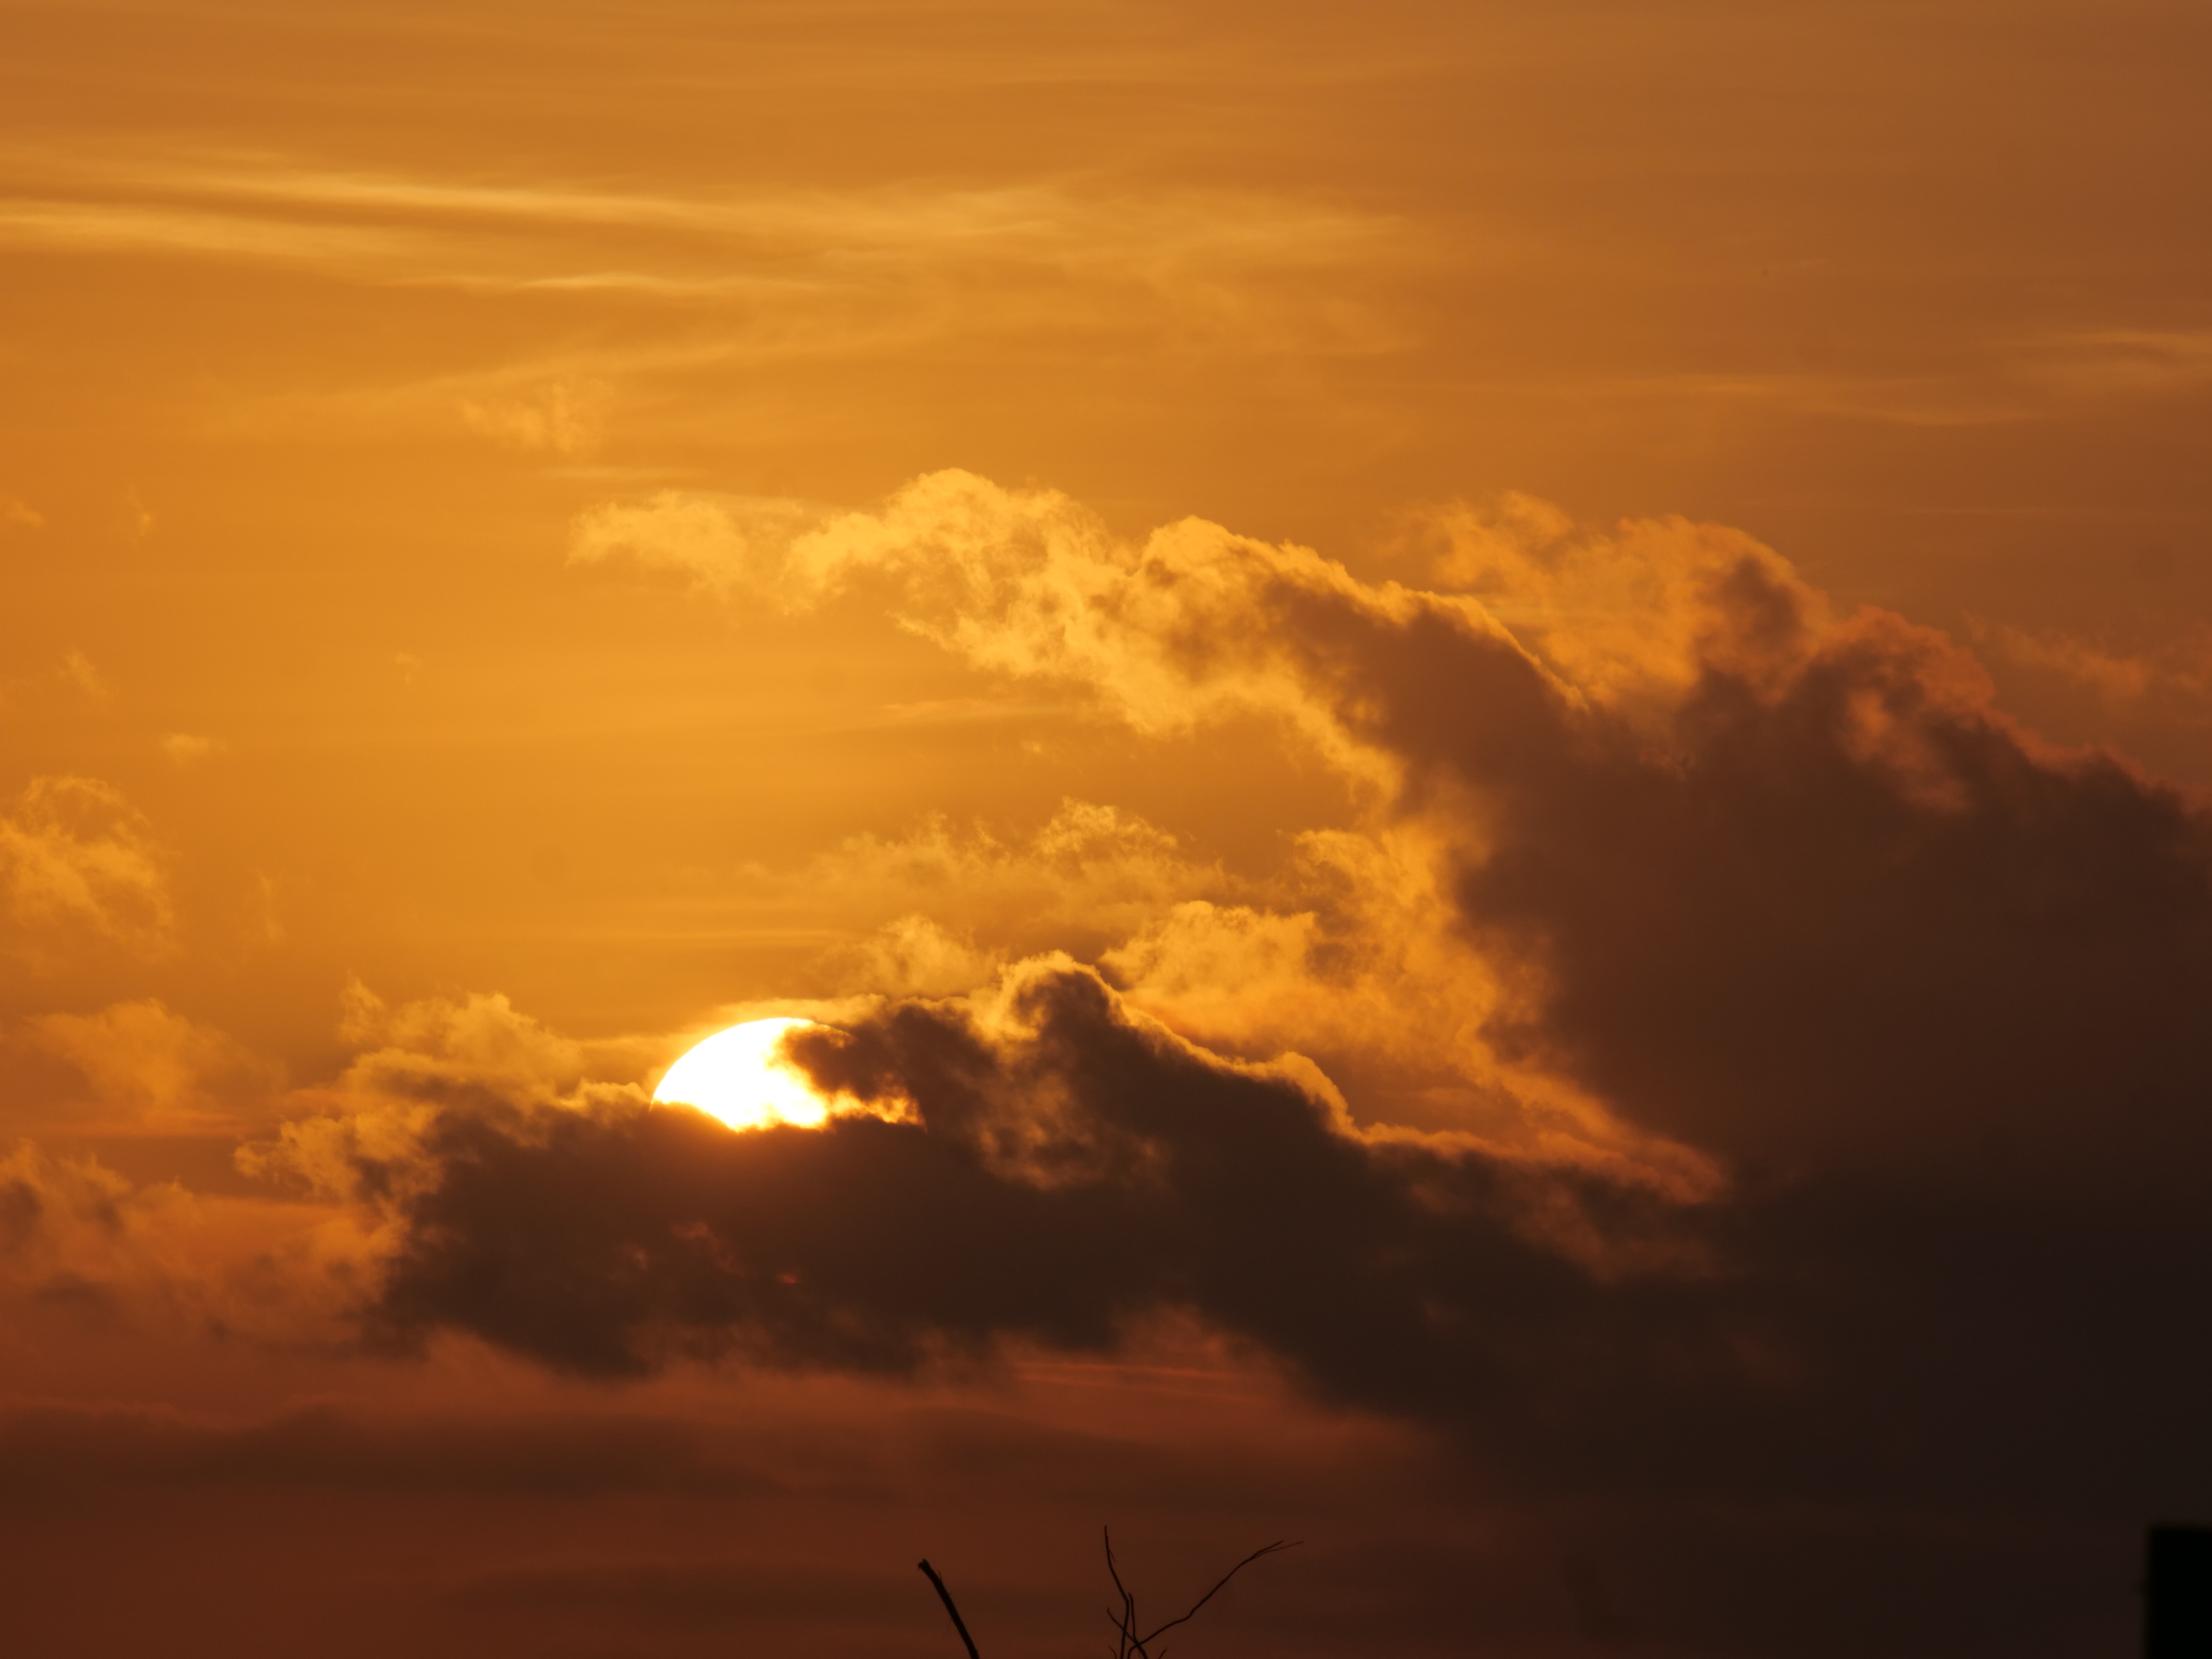
sunset, florida, cloudy sky, orange sky, sky, cloud, daytime, afterglow, sun, cumulus, evening, horizon, sunrise, atmosphere, heat, dusk, orange, atmospheric phenomenon, yellow, light, morning, sunlight, red sky at morning, ecoregion, calm, tree, geological phenomenon, meteorological phenomenon, astronomical object, dawn, rural area, photography, backlighting, landscape, plain